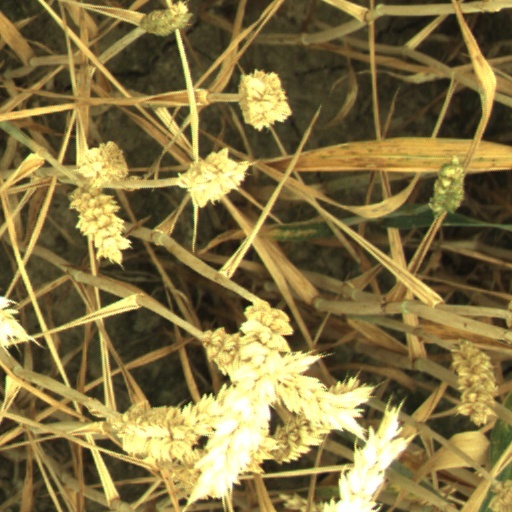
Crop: wheat